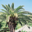
Label: palm_tree